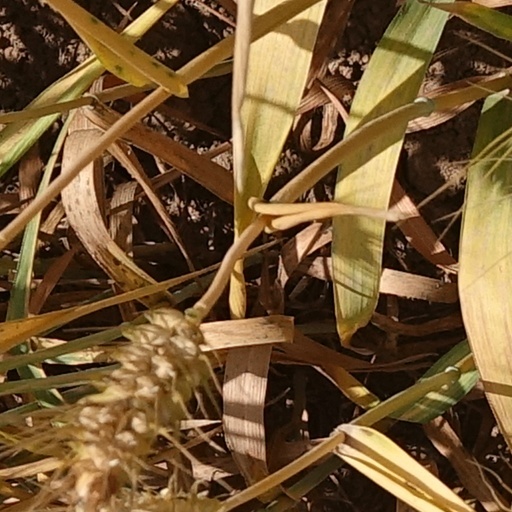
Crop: wheat